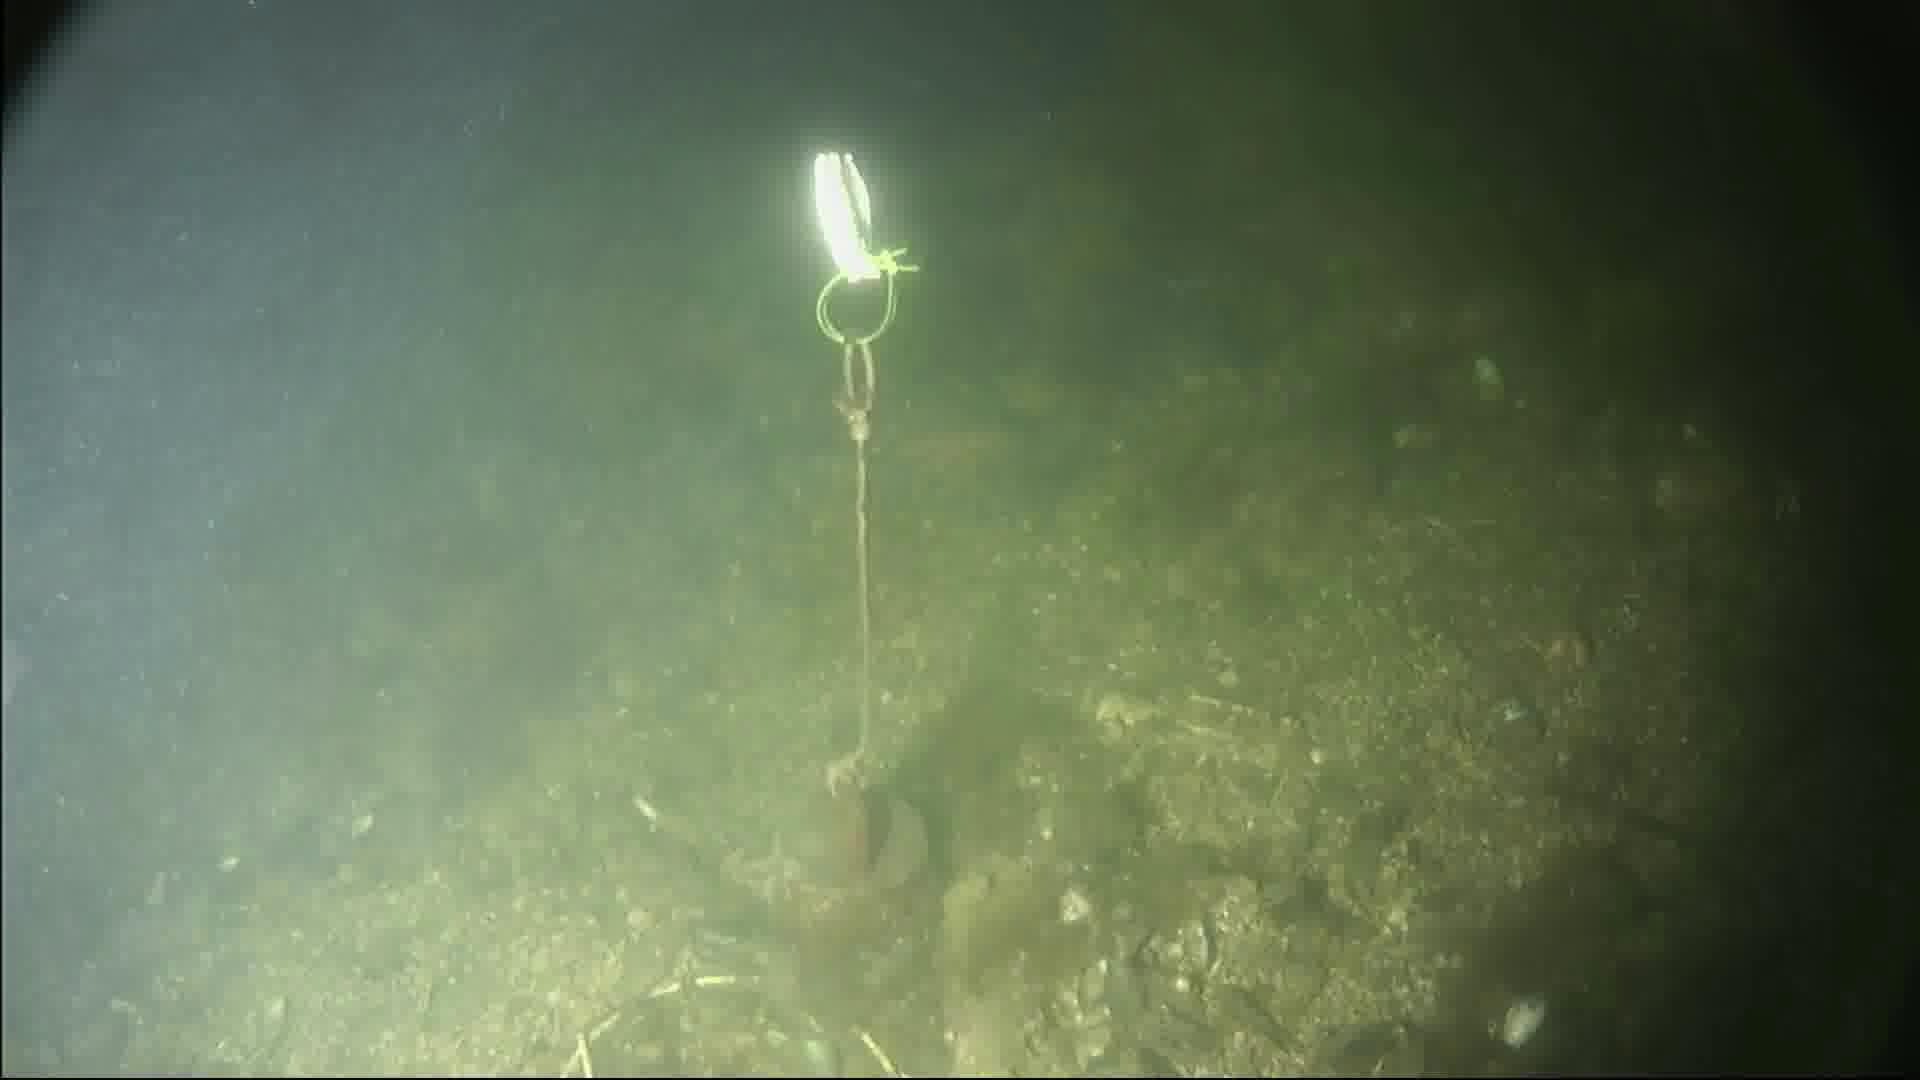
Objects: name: fish